Universe 8

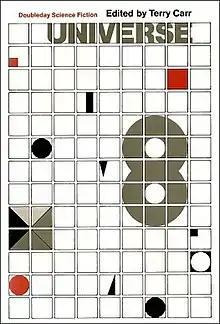
Cover of first edition

Universe 8 is an anthology of original science fiction short stories edited by Terry Carr, the eighth volume in the seventeen-volume Universe anthology series. It was first published in hardcover by Doubleday in May 1978, with a paperback edition from Popular Library in July 1979, and a British hardcover edition from Dennis Dobson in July 1979.